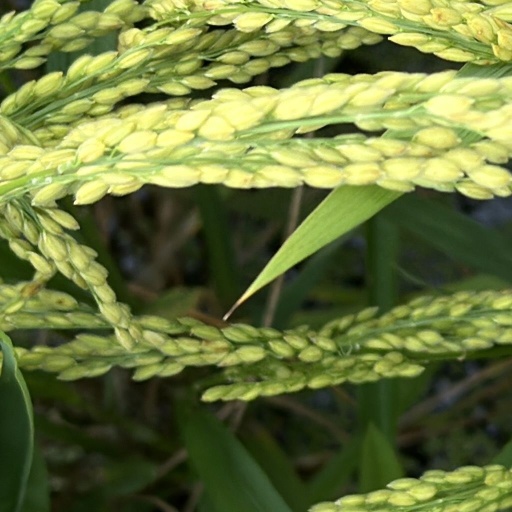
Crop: rice